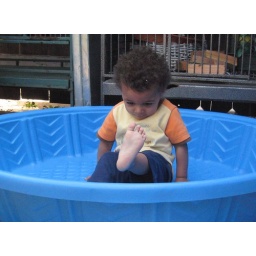
using kaley corgis swimming pool, no water in it yet, but he loves climbing in